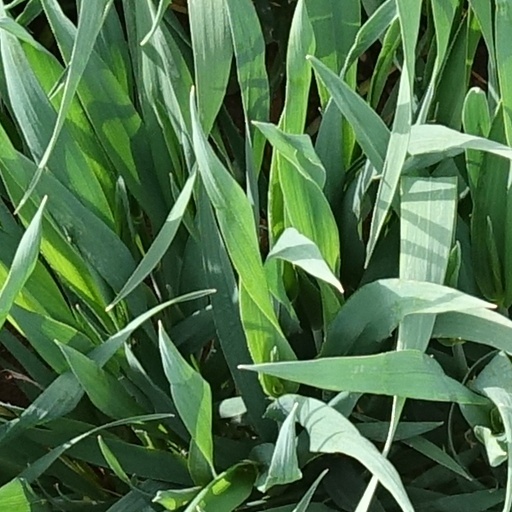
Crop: wheat